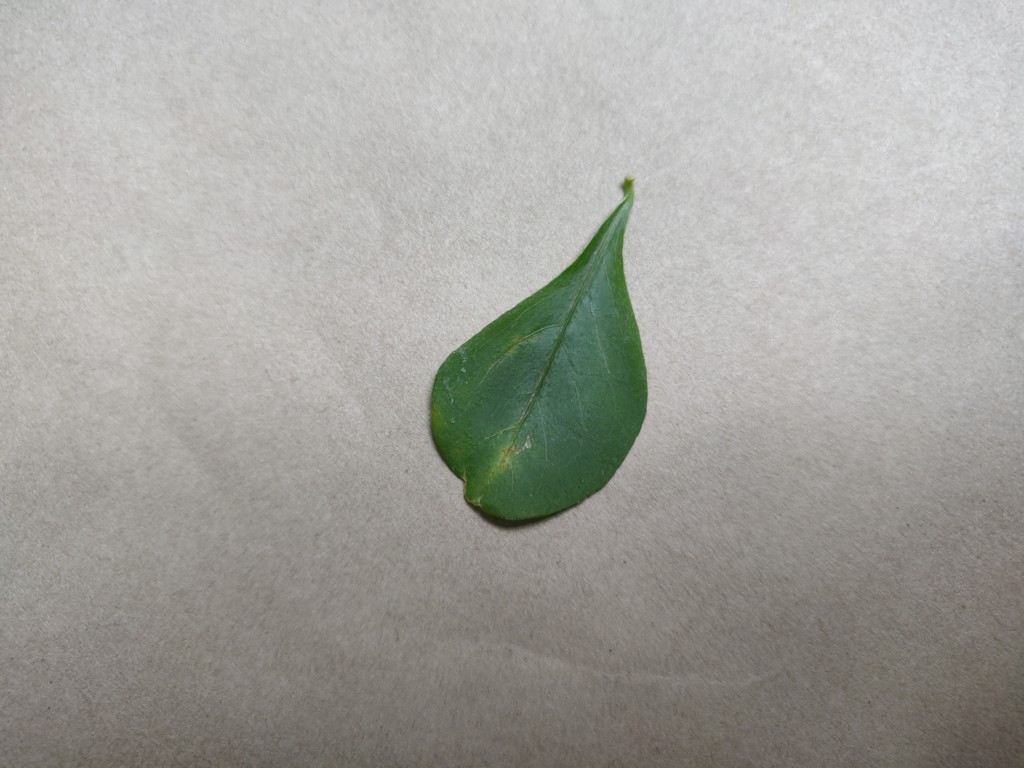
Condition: Unhealthy
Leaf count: single
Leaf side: front